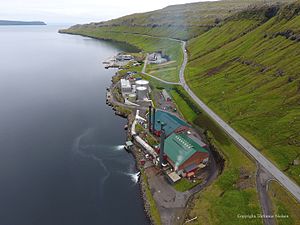
Sund (bygd) / Referencer
Luftfoto af Sund.
Diesel-elektrisk kraftværk og havn.
Sund er en lille bygd på østkysten af det sydlige Streymoy, Færøerne.